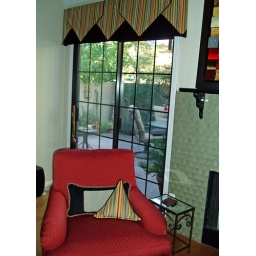
After being Reupholstered and with custom pillows composed in fabrics and trim to complement the sofa and window treatments.